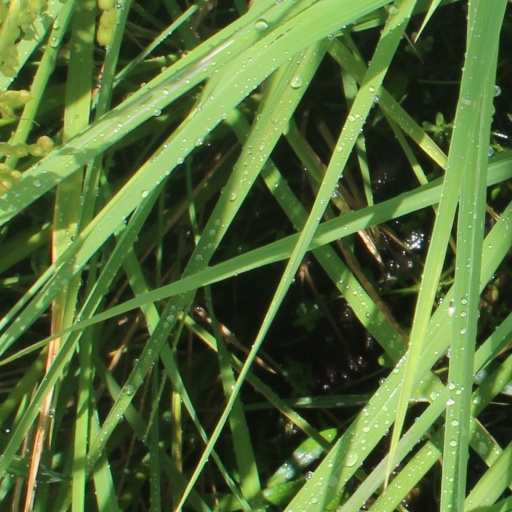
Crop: rice